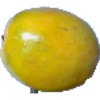
Label: Maracuja 1